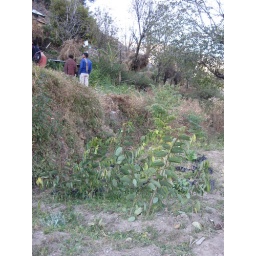
Bauhinia trees left over in bare root nursery from 2009